Paper knife

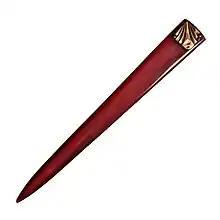
Bakelite letter opener

The terms paper knife and letter opener are often used interchangeably to refer to a knife-like desktop tool. In truth, they are actually for different functions and were in use at different times.